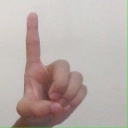
अक्षर: ड